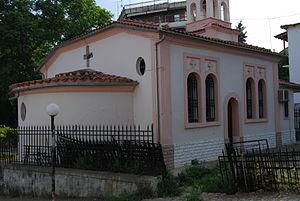
La Métropole de Dráma est un évêché du Patriarcat œcuménique de Constantinople, provisoirement autorisé à participer à la vie synodale de l'Église orthodoxe grecque. Son siège est à Dráma en Grèce, dans la région de Macédoine orientale. Son ressort s'étend sur la moitié orientale du district régional de Dráma, laissant la moitié septentrionale et occidentale à la Métropole de Zichni et Névrokopion.